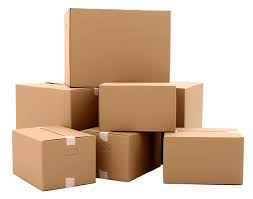
Waste category: cardboard